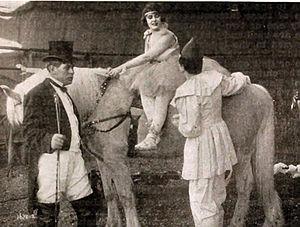
The Adventures of Peg o' the Ring est un serial muet américain en 15 chapitres réalisé par Francis Ford et Jacques Jaccard, sorti en 1916.